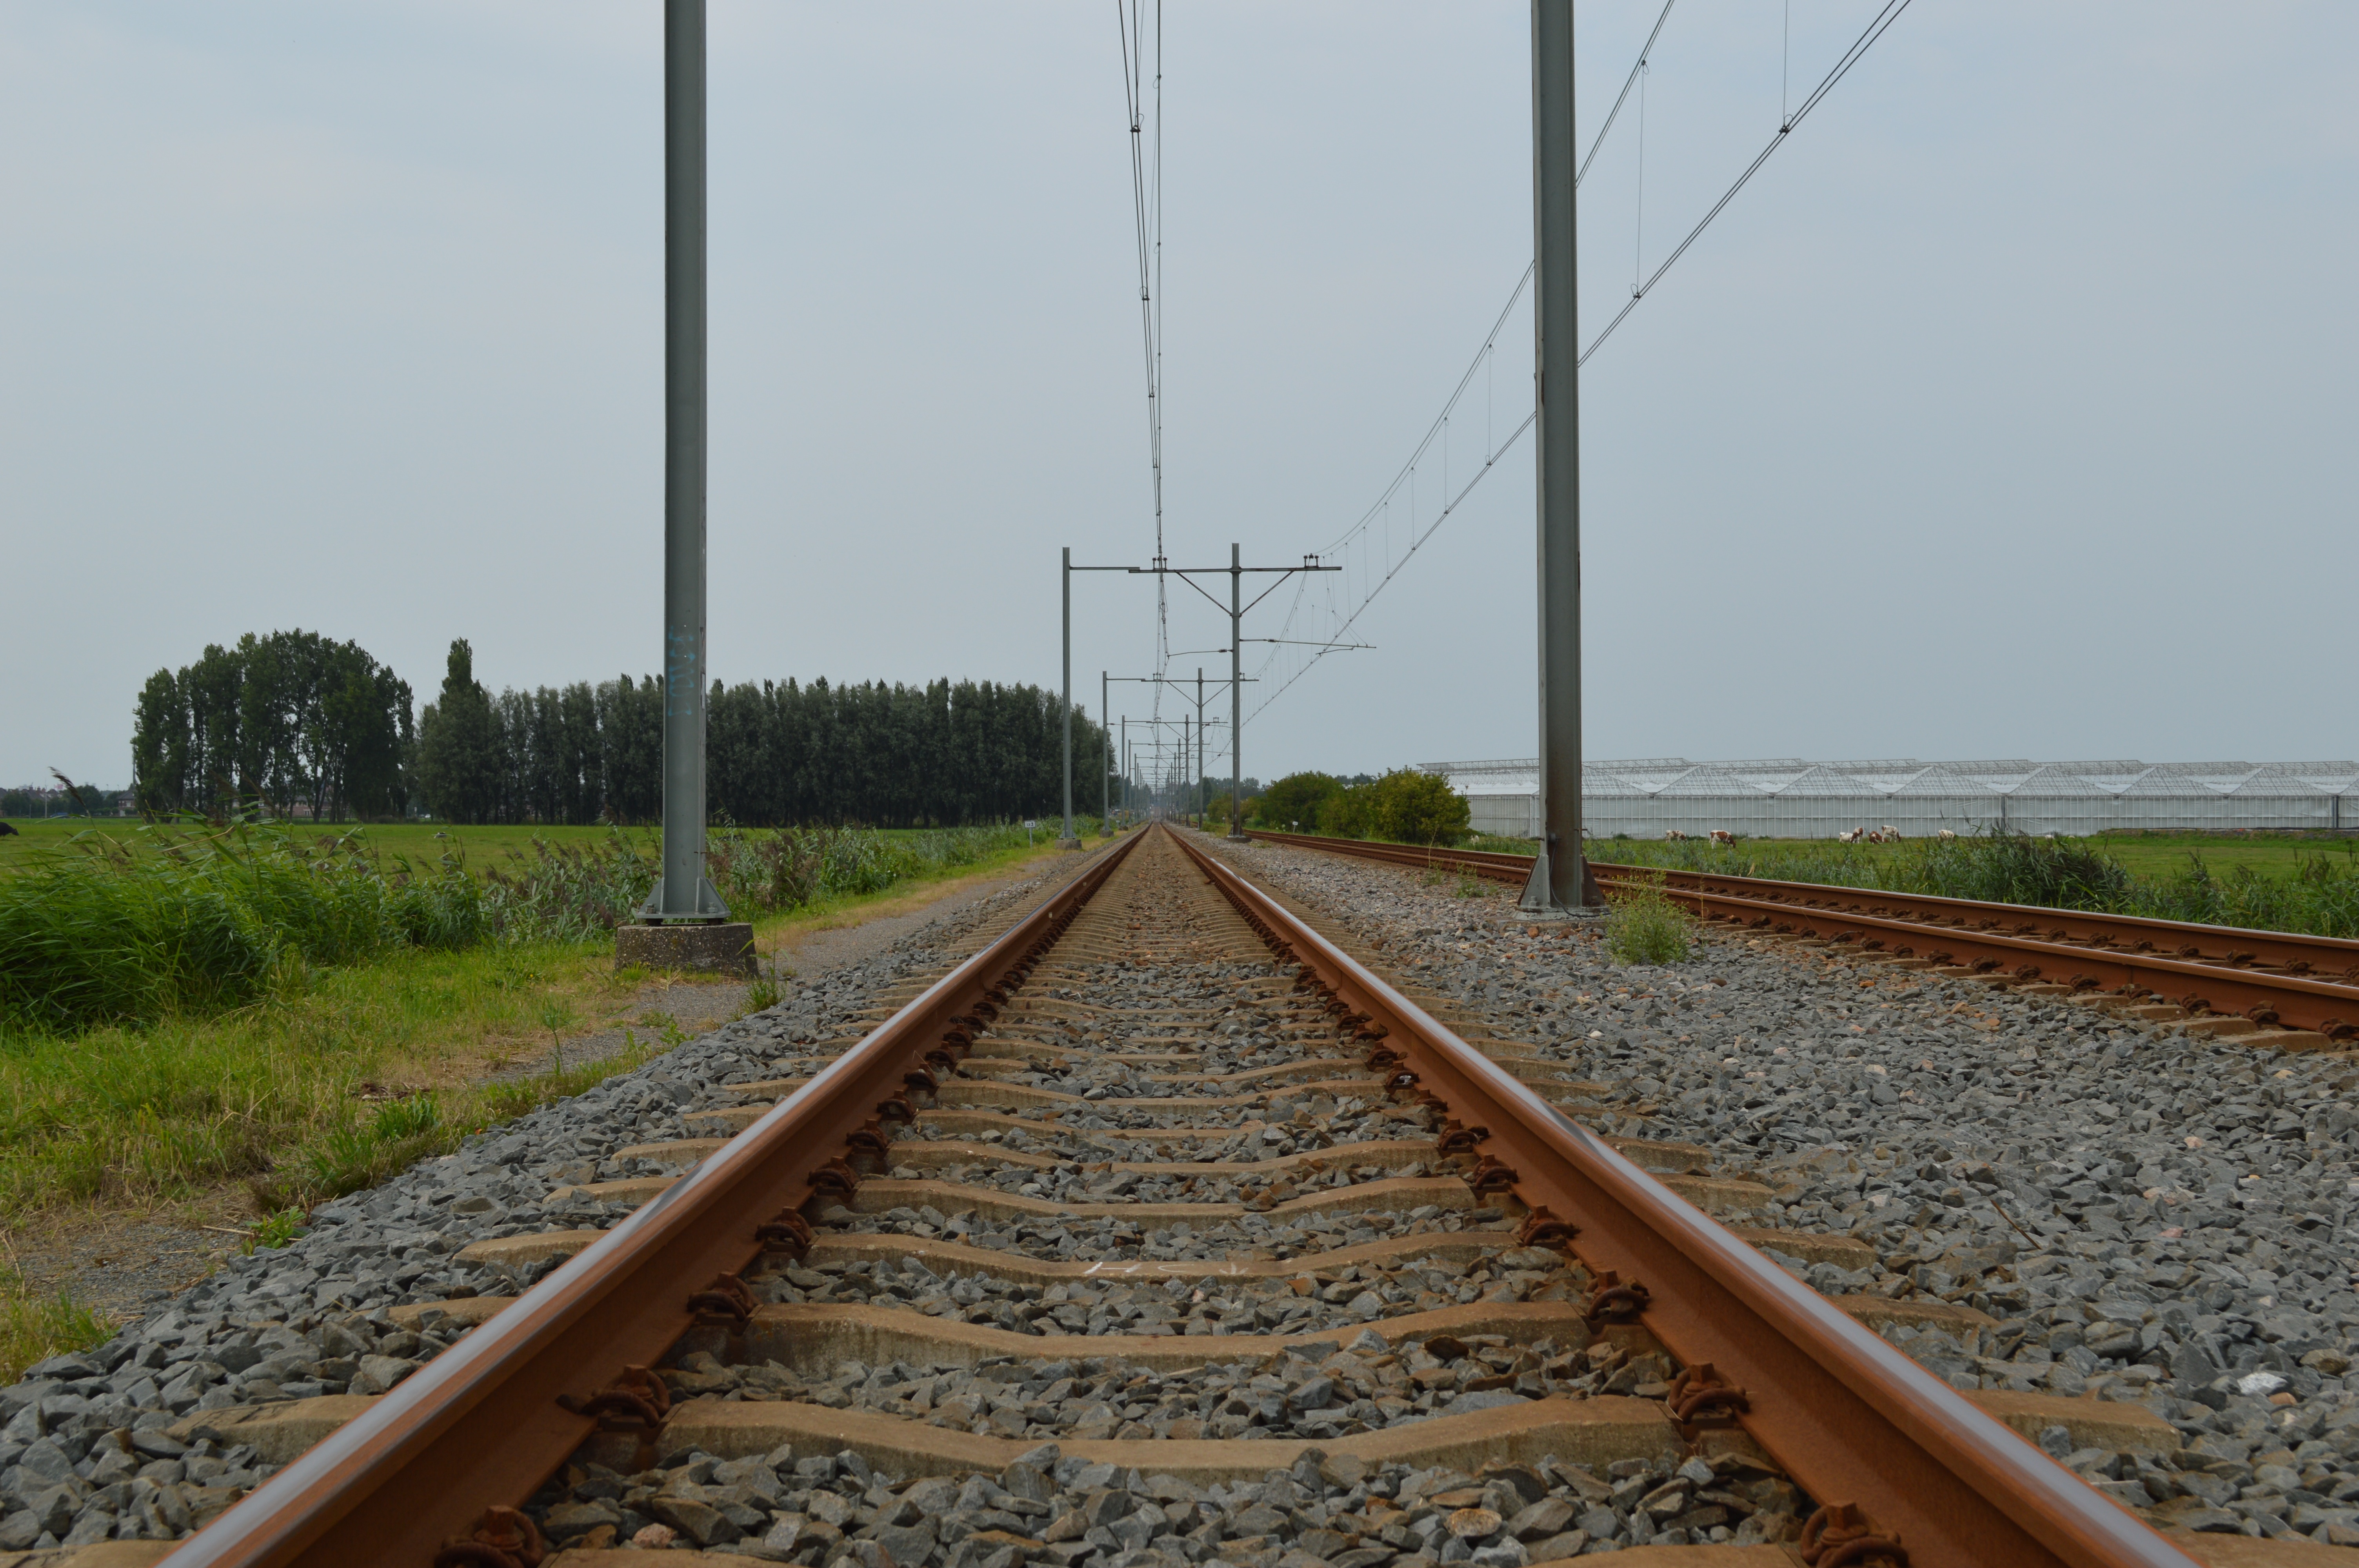
track, train, transport, vehicle, rail transport